The Library at Mount Char

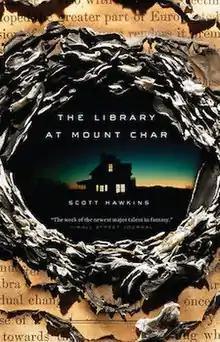

The Library at Mount Char is a contemporary fantasy/horror novel written by Scott Hawkins. It is his first novel.